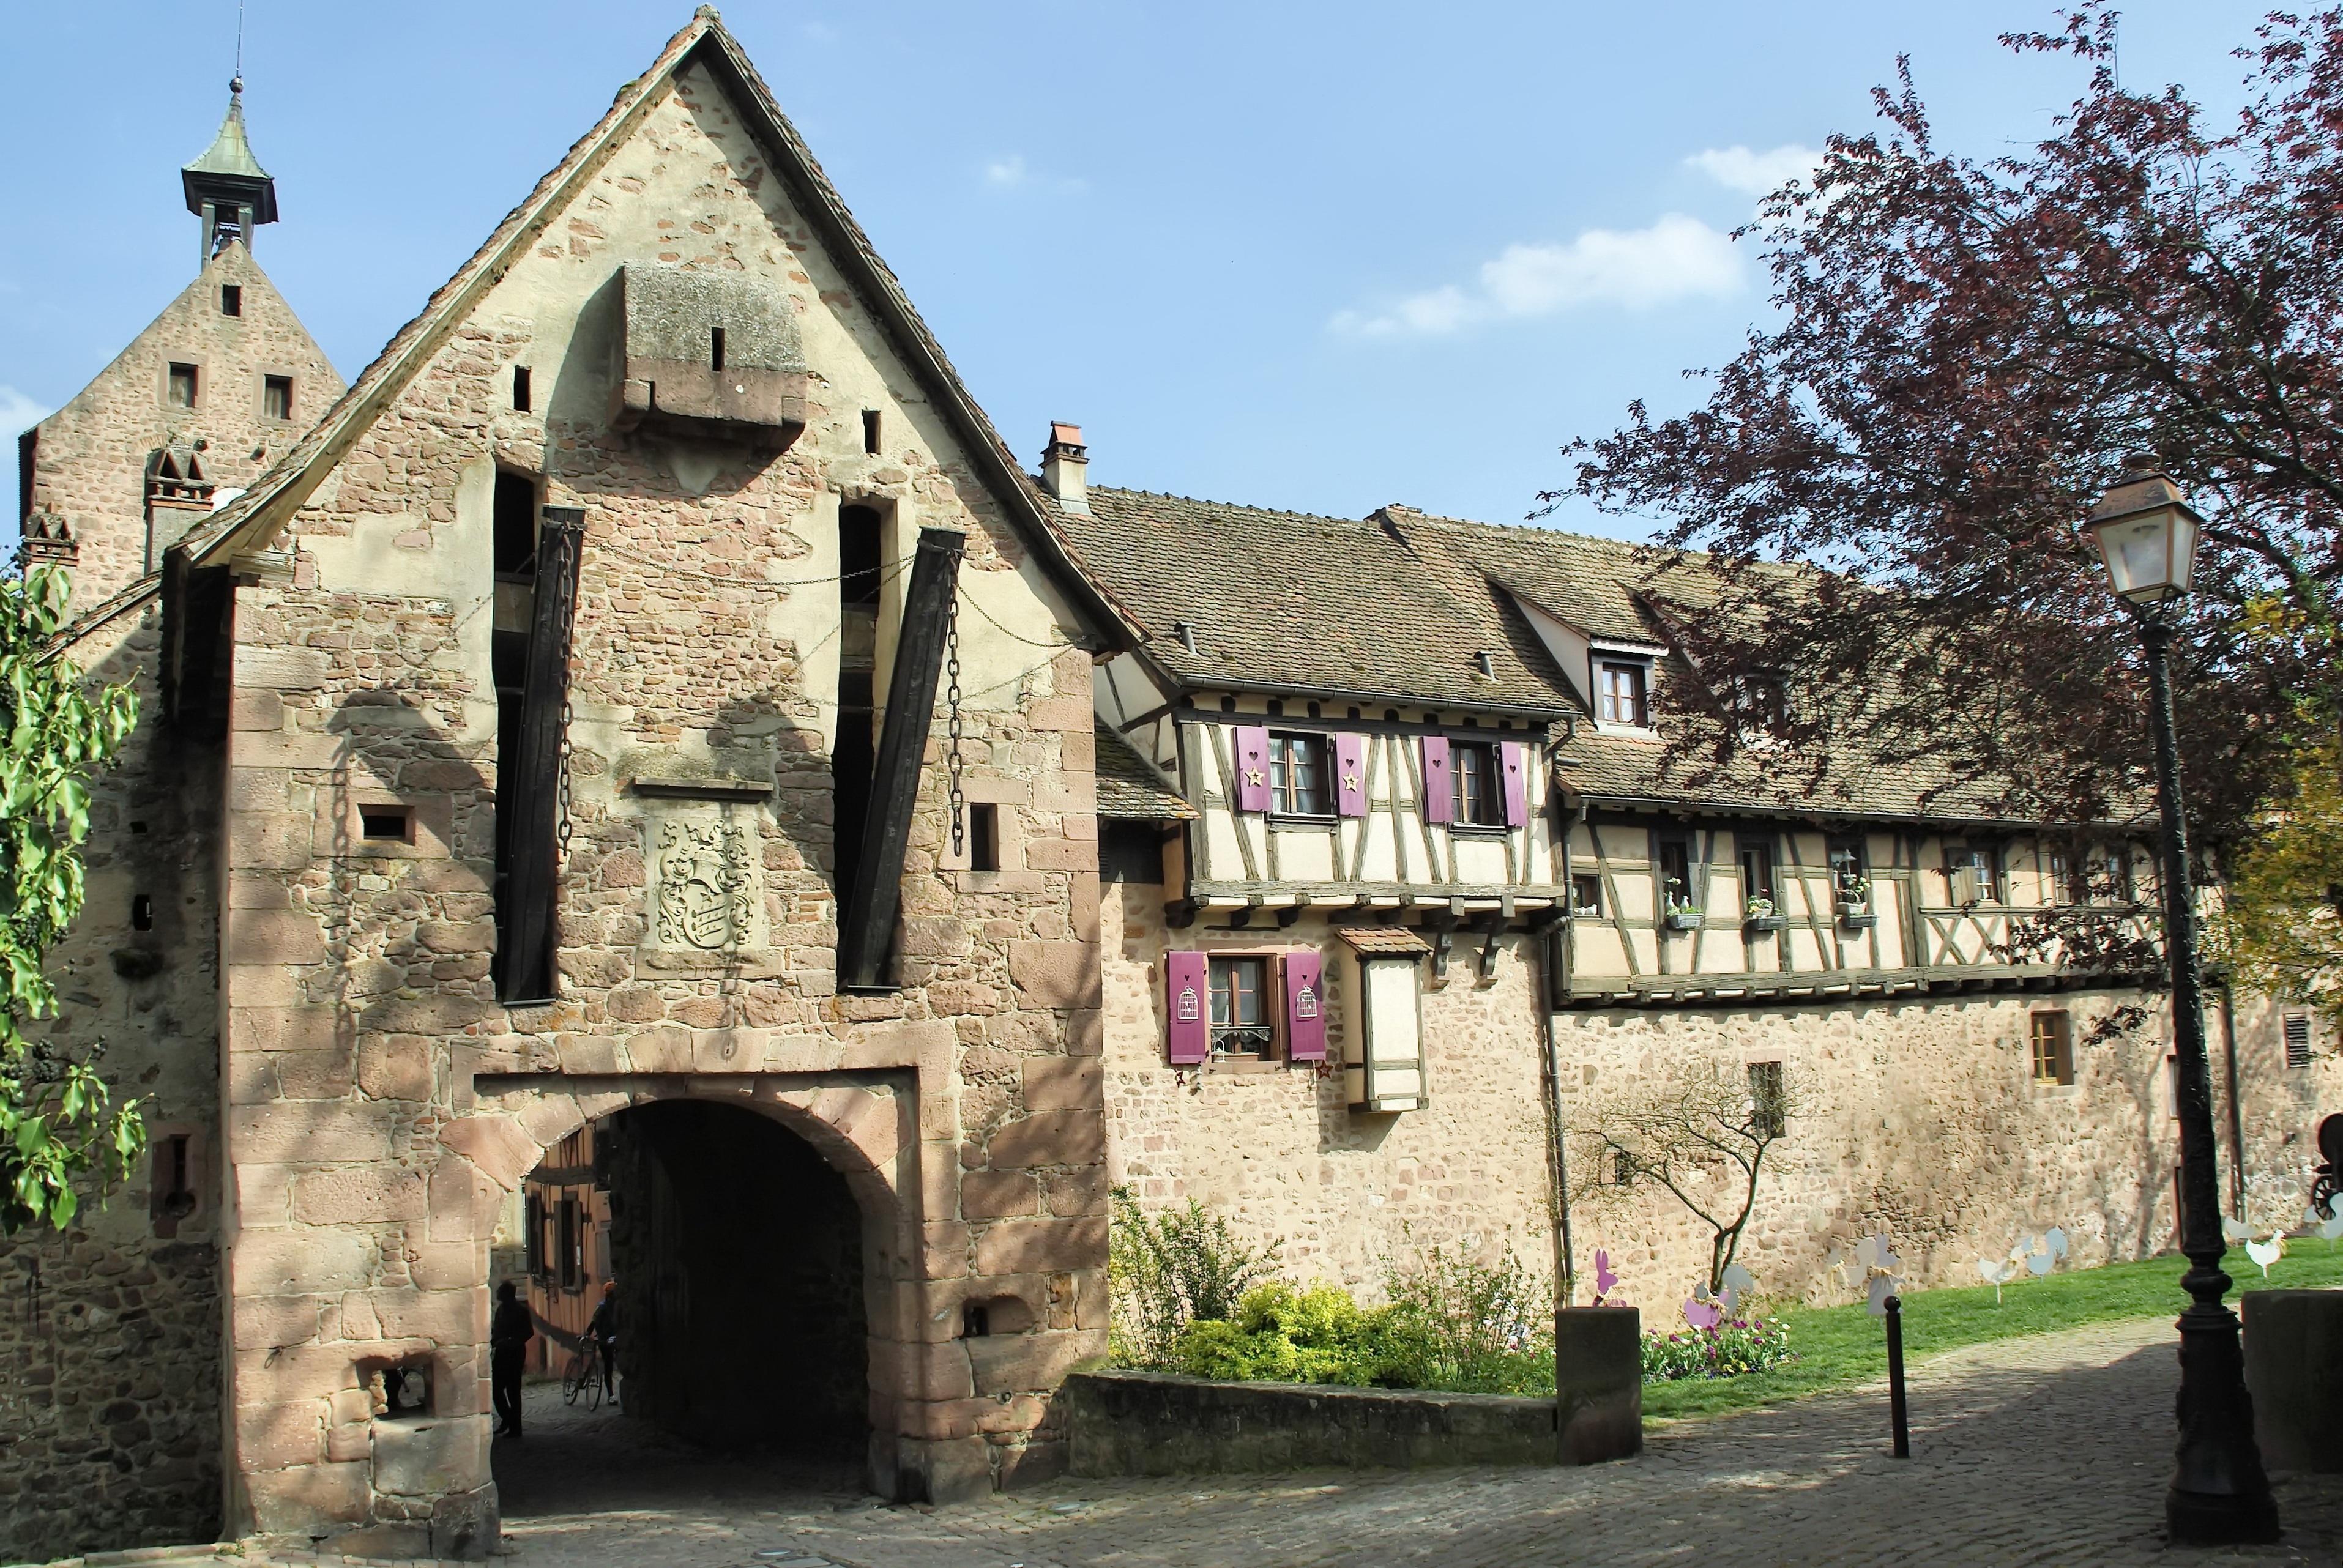
tree, sky, house, building, chateau, village, castle, facade, fortification, medieval architecture, cool image, picturesque, history, abbey, estate, cool photo, drawbridge, middle ages, watchtower, studs, alsace, riquewihr, facades, manor house, old village, stately home, almshouse, fortified house